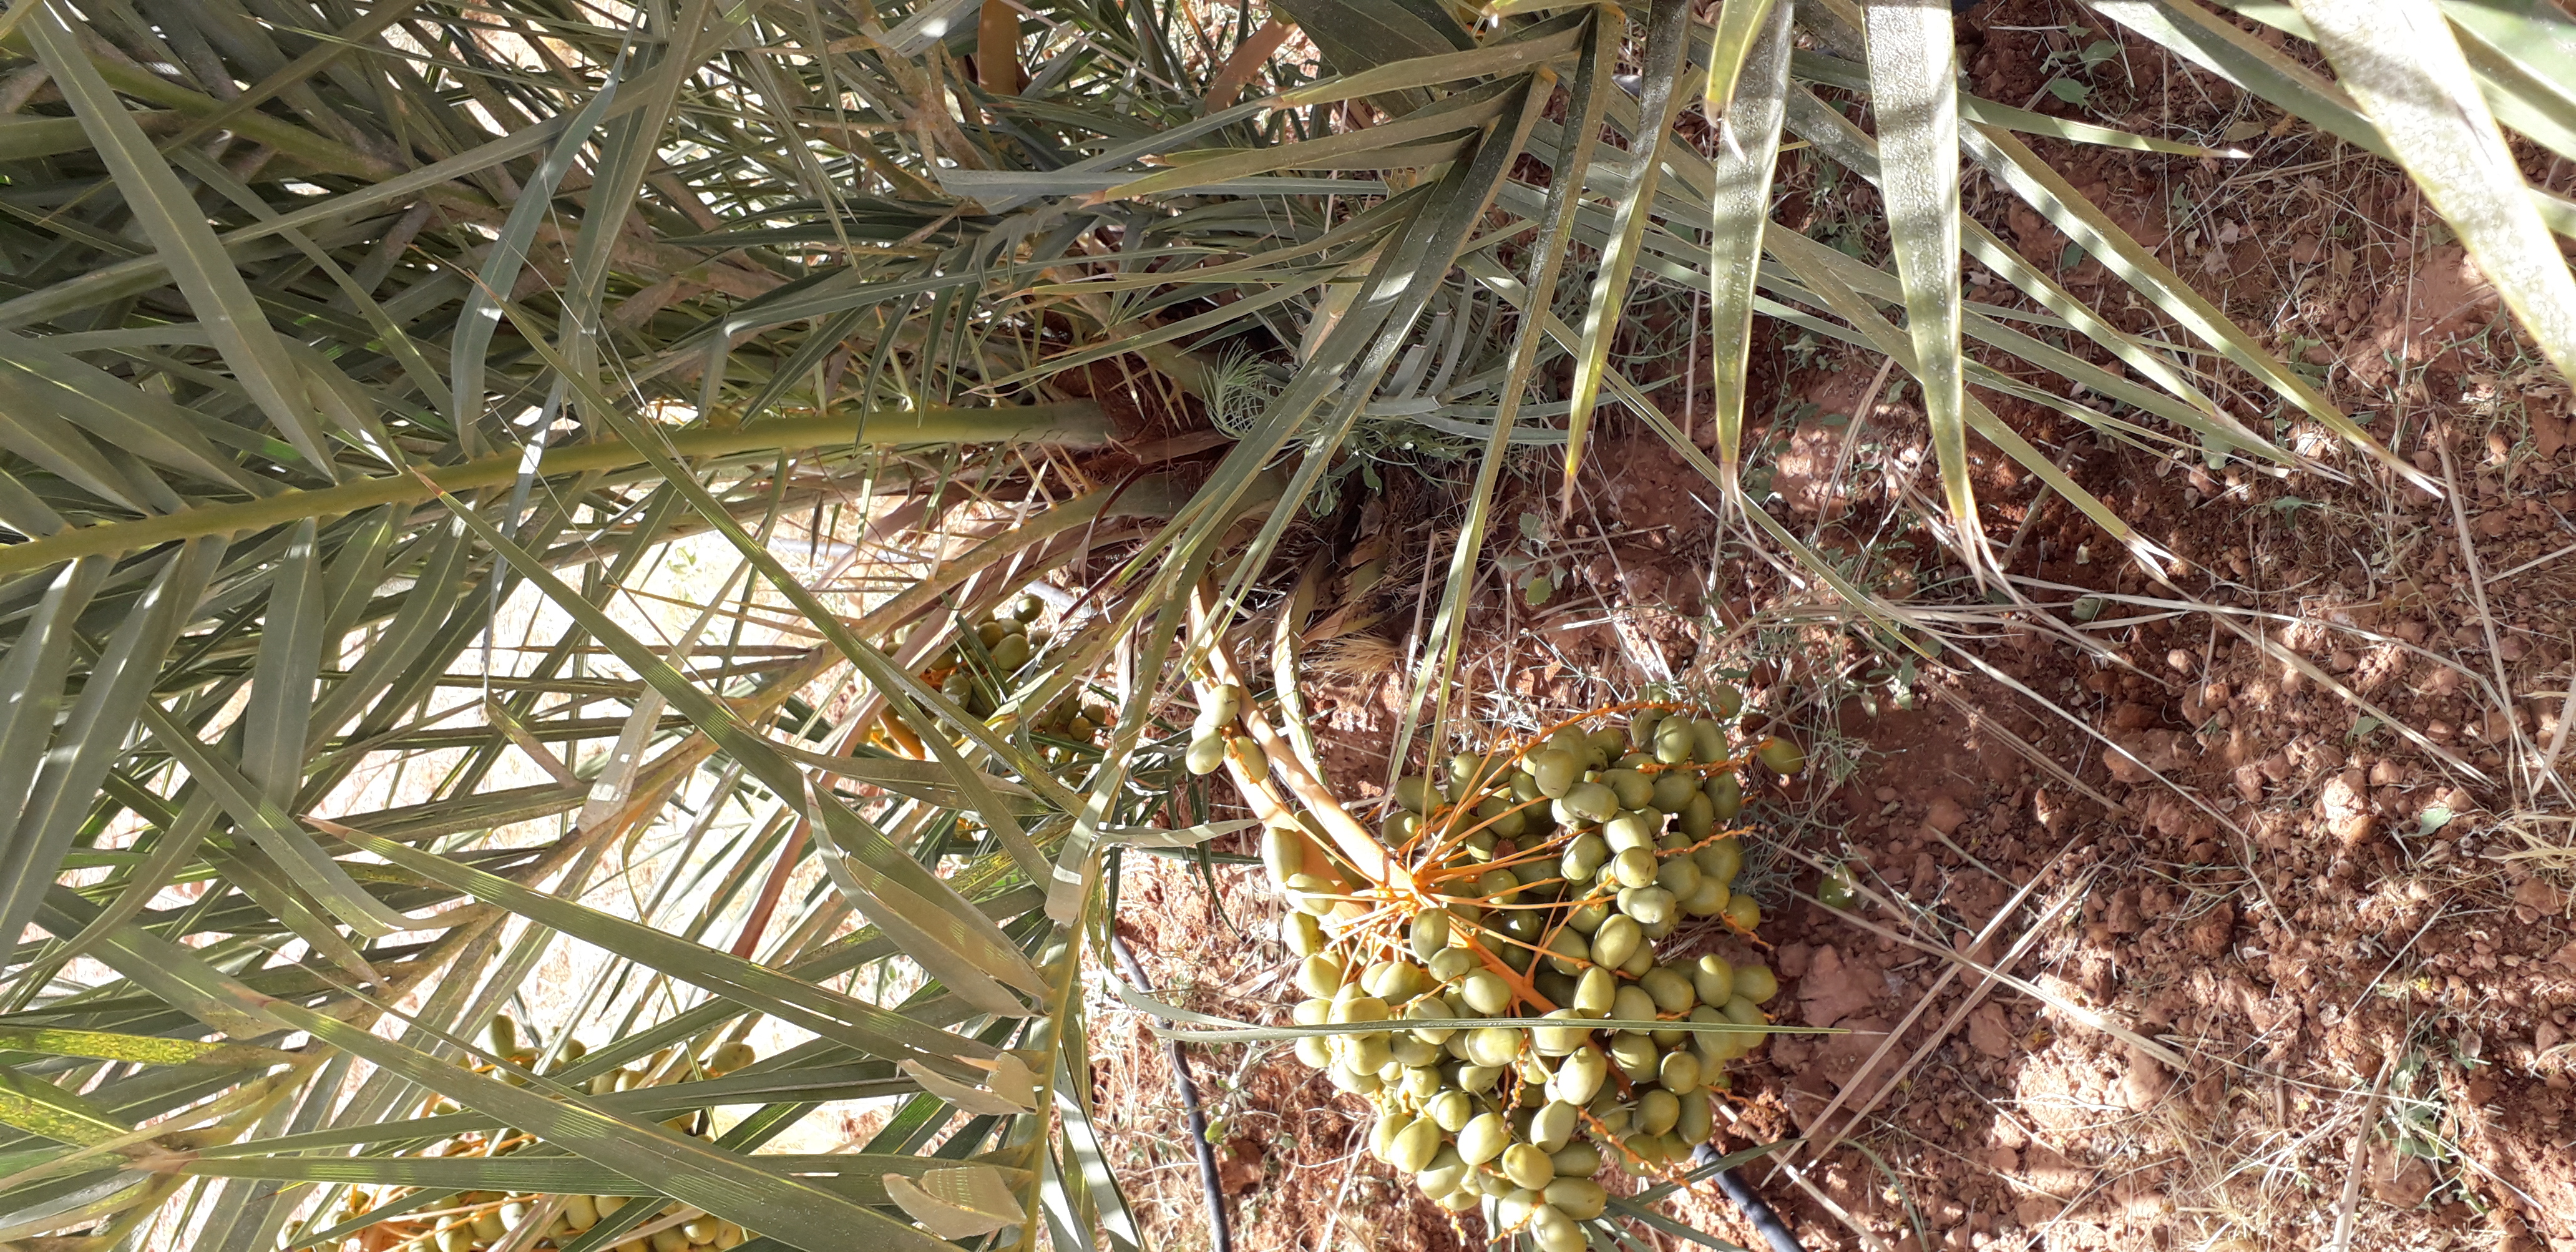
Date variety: Boufagous